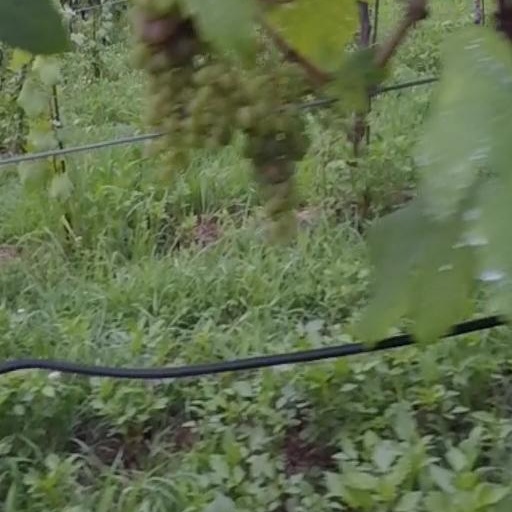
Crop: grape